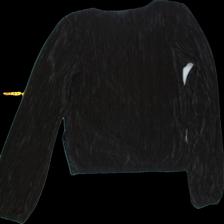
View: back
Type: Blouse
Category: Ladies
Brand: Gina Tricot
Colors: Black
Material: 100%polyester
Pattern: Plain
Cut: V-collar, Cropped
Size: XS
Season: All
Trend: No trend
Stains: No
Price range: 50-100
Recommended usage: Reuse